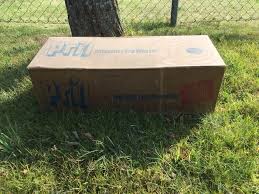
Waste category: cardboard